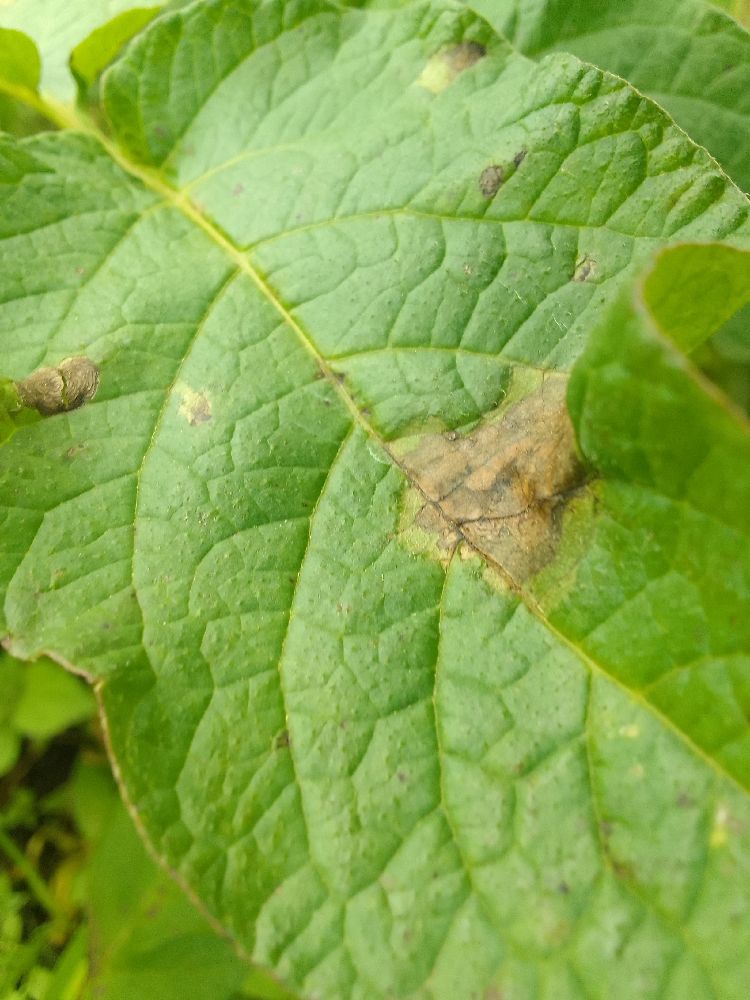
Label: Late blight